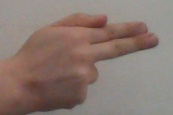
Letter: ghain